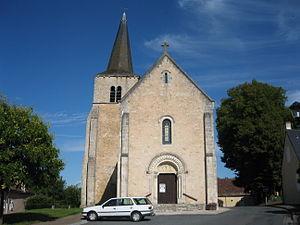
Eglise Notre Dame, XIe et XIIe, Lazenay (Cher).
Lazenay est une commune française située dans le département du Cher en région Centre-Val de Loire.